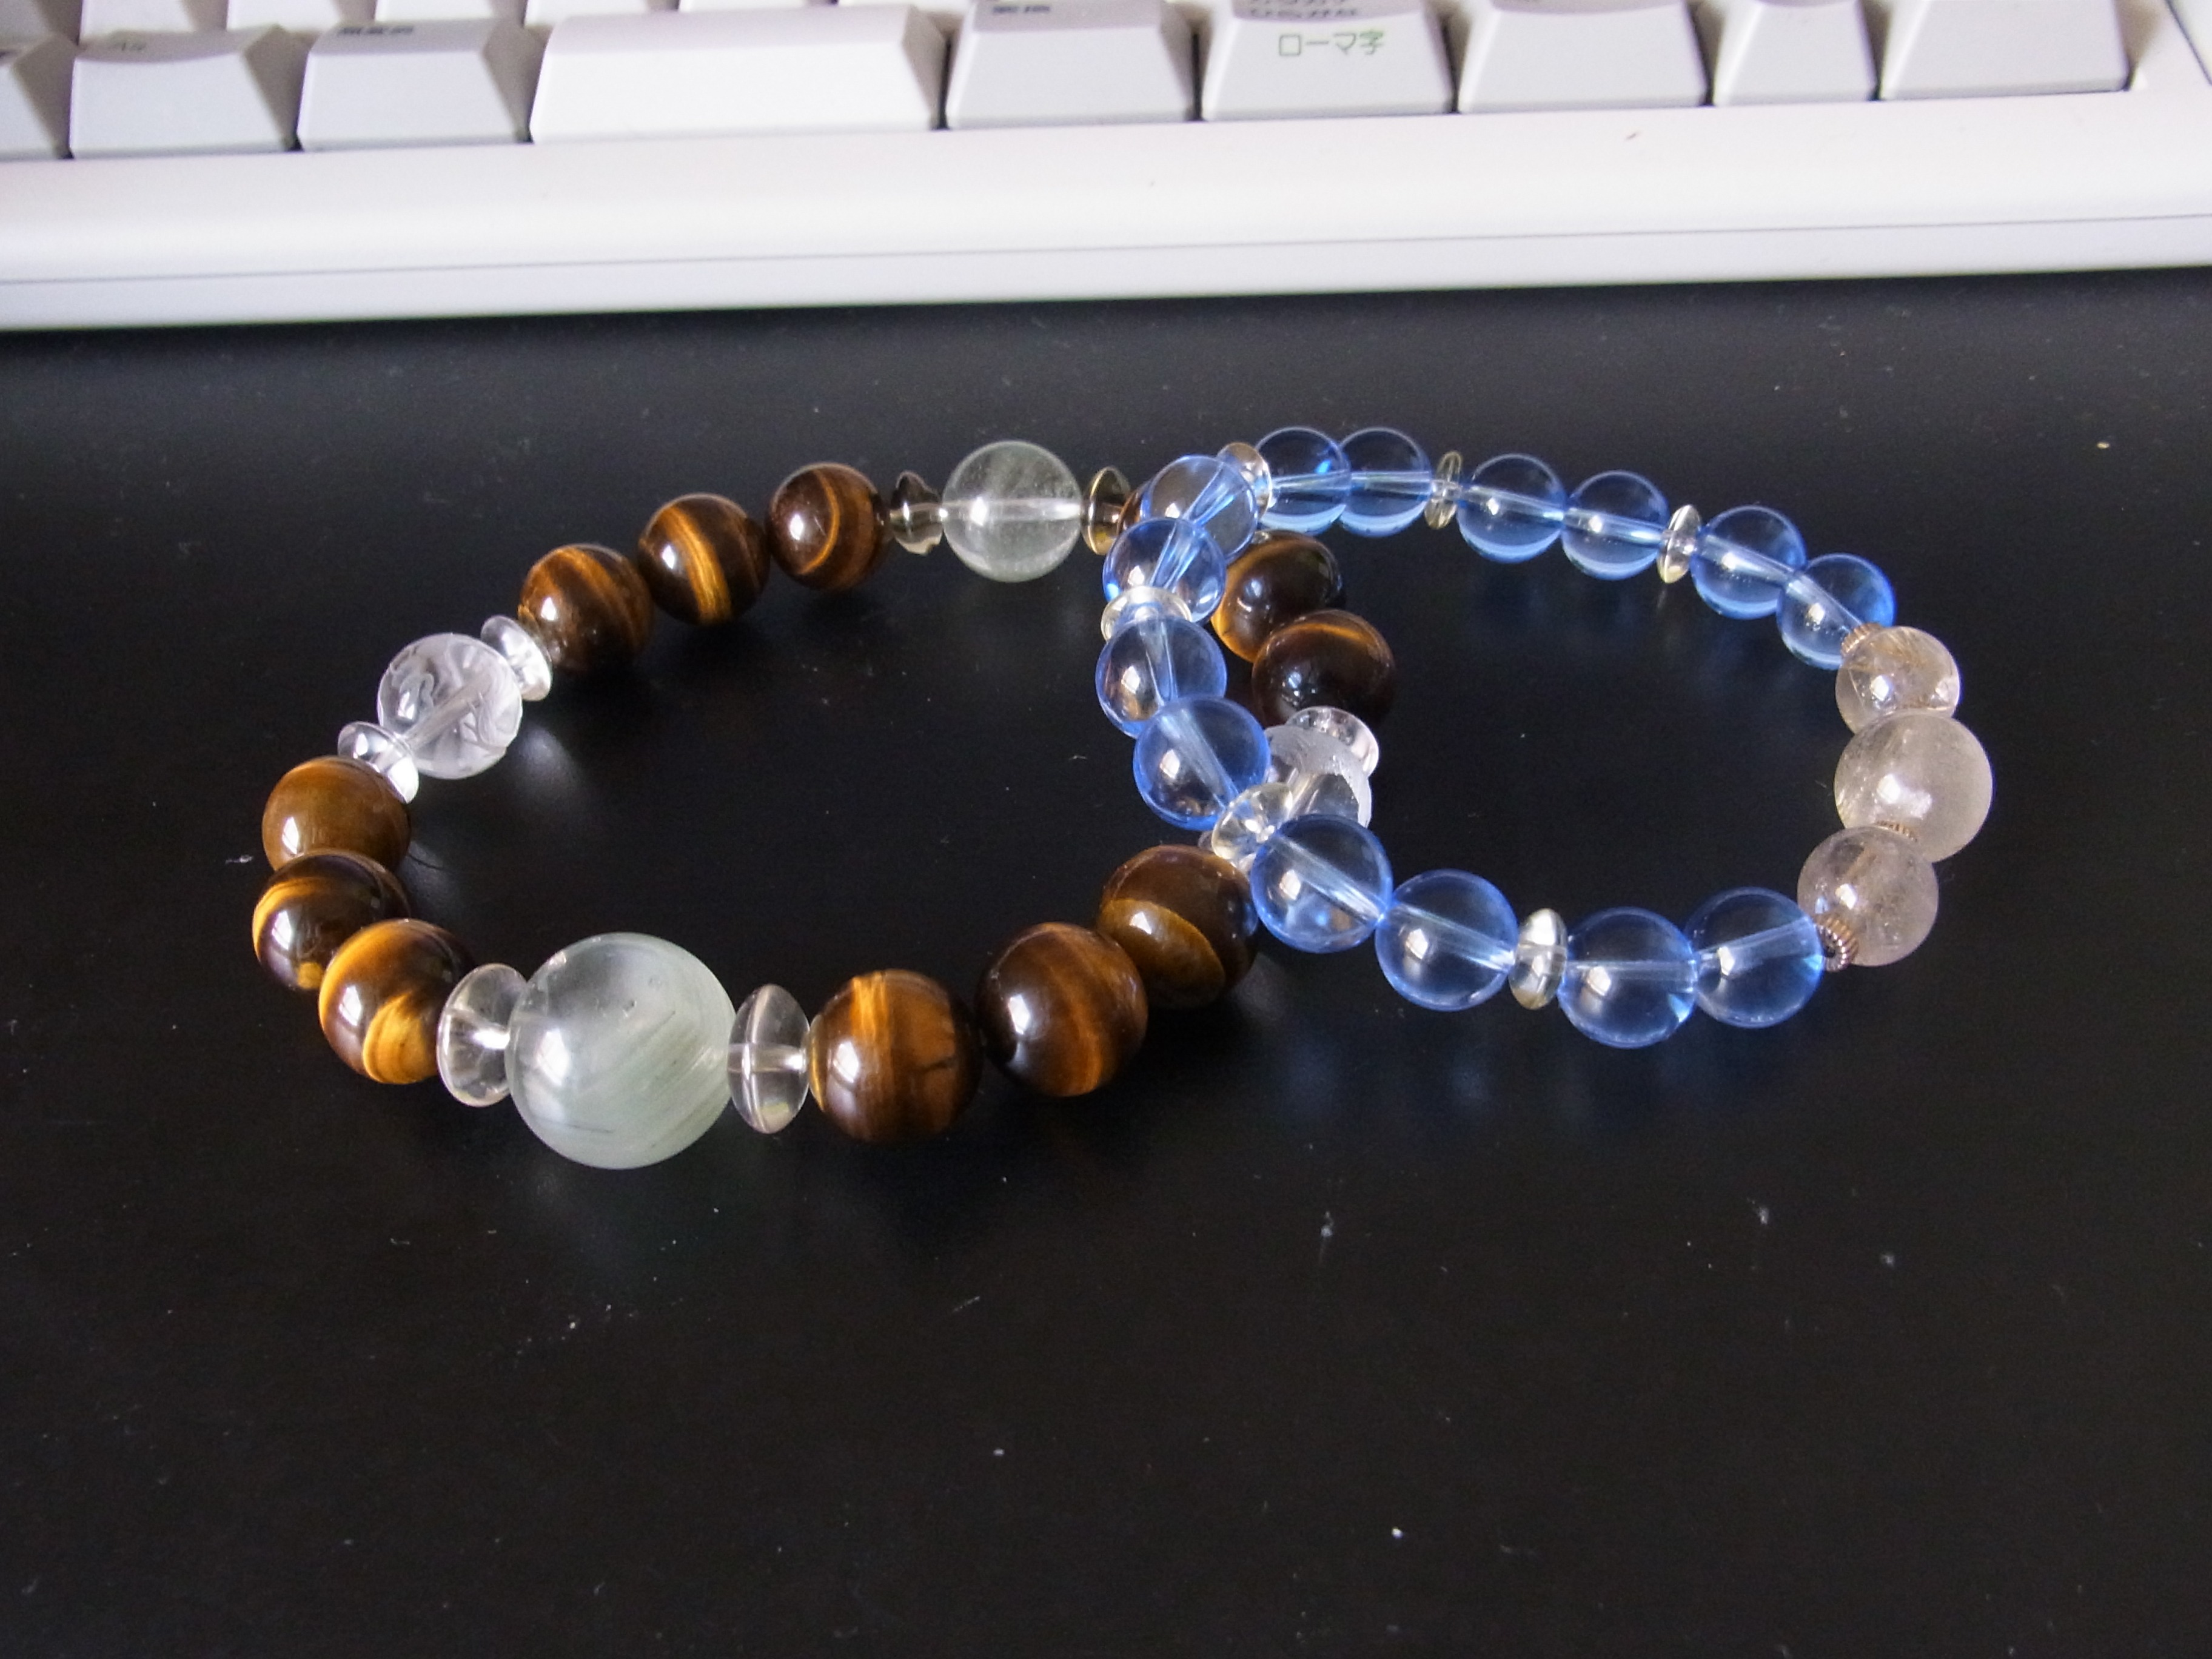
stone, bead, material, bracelet, jewellery, art, pearl, gemstone, natural stone, power stone, fashion accessory